Karen Bit Vejle

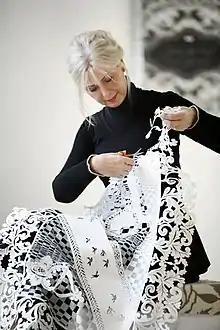
Karen Bit Vejle at work with her art of paper and air. Marjana Malkamäki.

Karen Bit Vejle (born June 5, 1958 in Ejby, Denmark) is a Danish papercut artist. She lived in Trondheim, Norway from 1984 to 2014, and currently lives in Denmark.